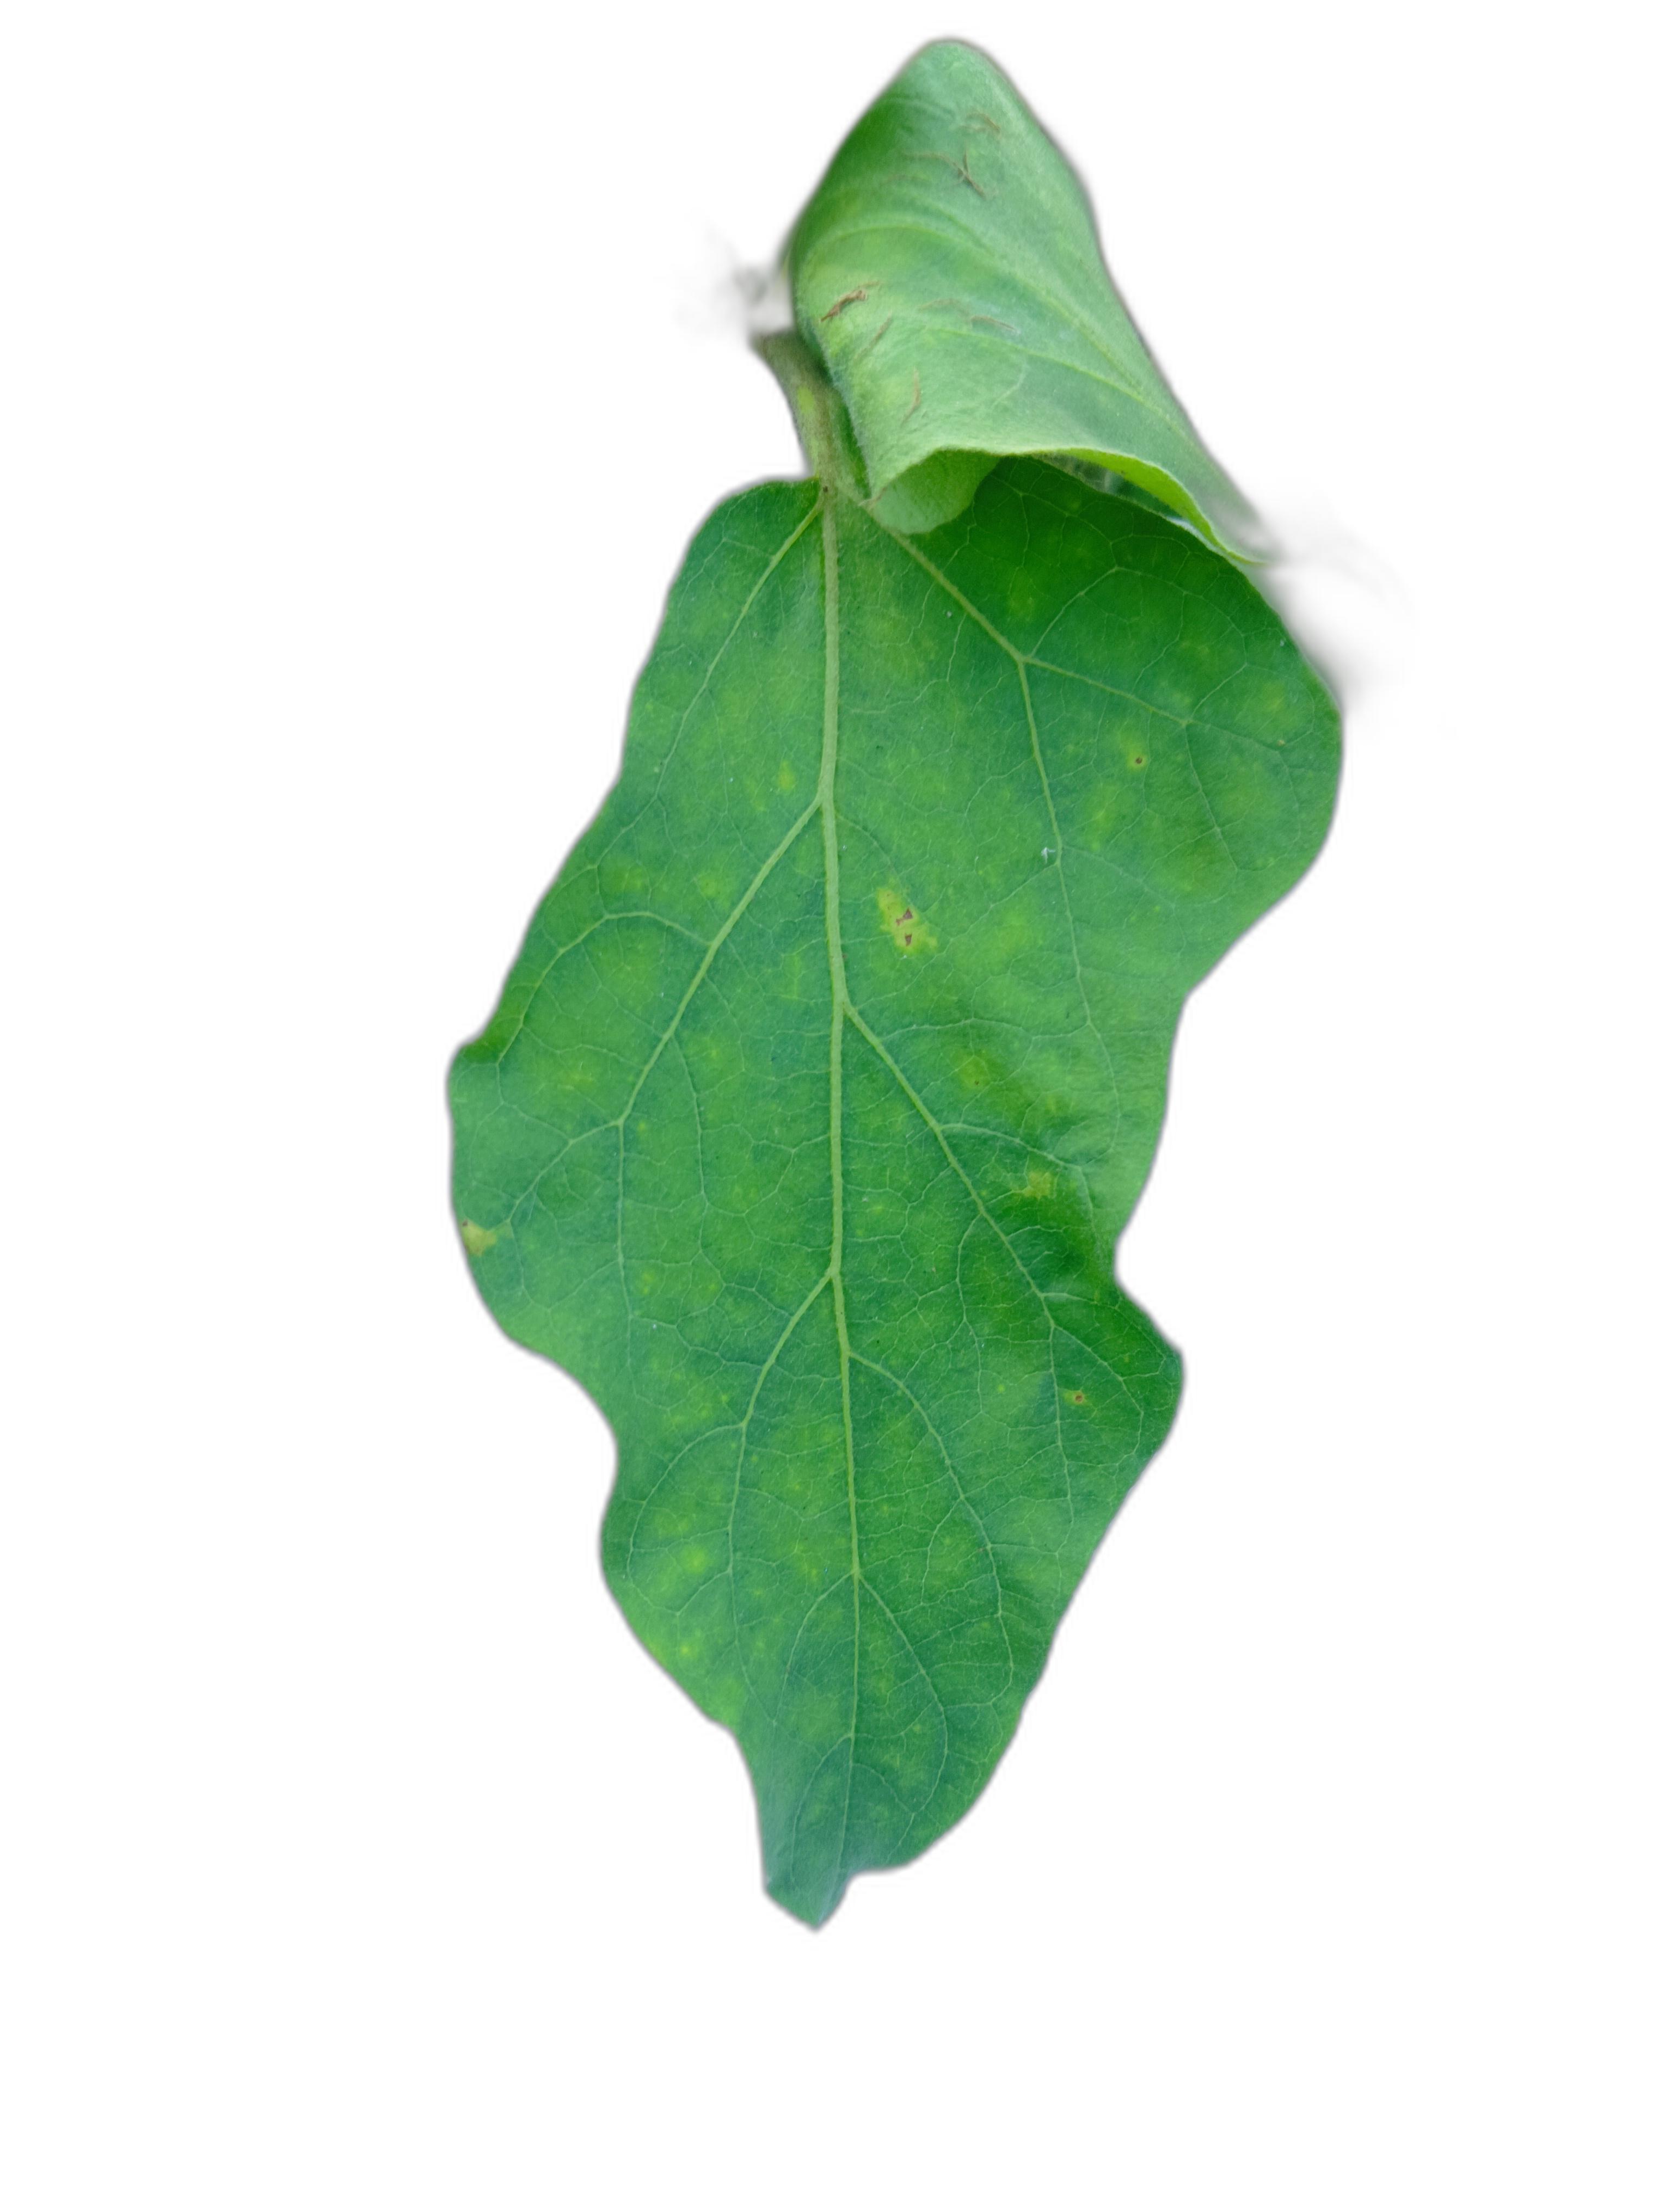
Label: Healthy Leaf